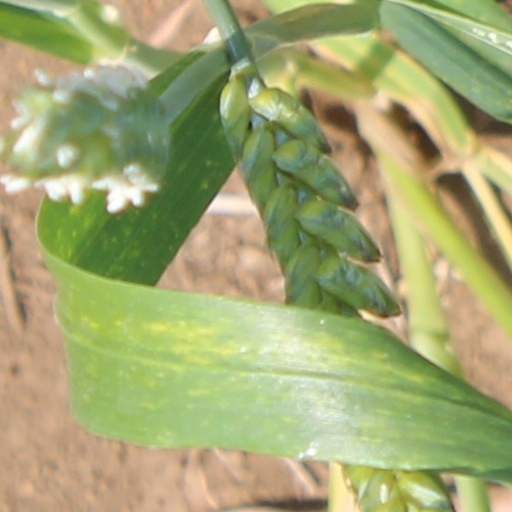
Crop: wheat